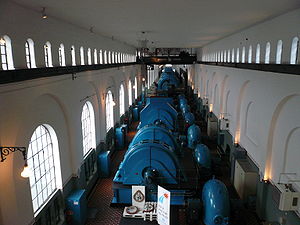
Tyssedal Kraftanlegg
Turbinehallen
Tyssedal kraftanlegg er et teknisk-industrielt kulturminde i Tyssedal i Odda kommune i Hordaland. Kraftanlægget består af kraftstationsbygning og værkstedsbygning, der ligger ved Sørfjorden, rørgate; fordelingsbassin, ventilhus og vogterbolig i Lilletopp, indtagsdæmningen ved Vetlevann, to tunneler fra Vetlevann til Lilletopp, samt den store Ringedalsdæmning, der opstemmer Ringedalsvatnet.